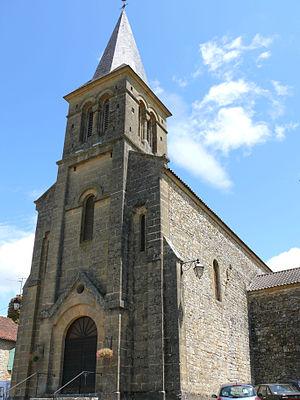
Campagnac-leè-Quercy - Eglise